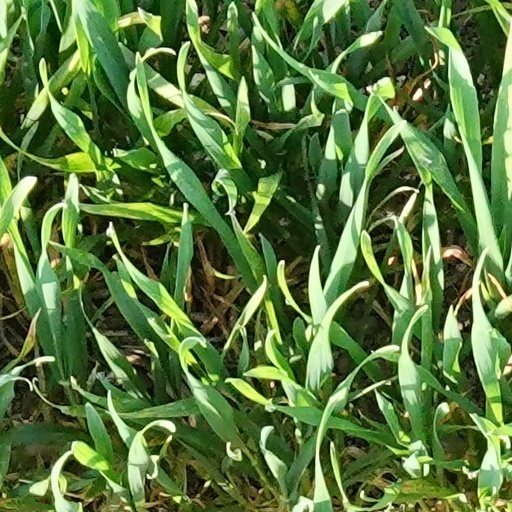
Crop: wheat